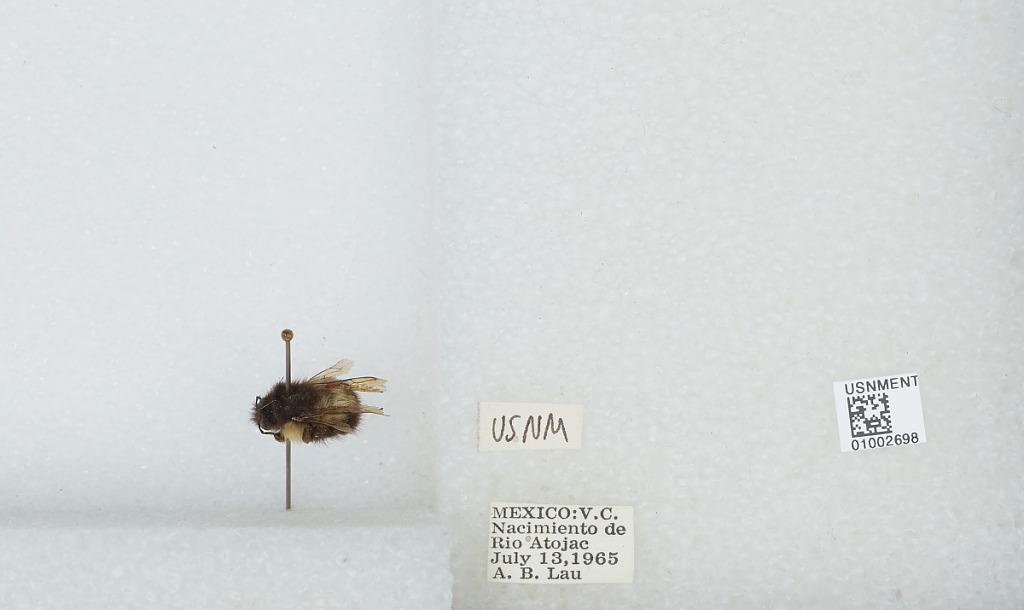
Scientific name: Bombus (Pyrobombus) ephippiatus (Say)
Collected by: A. Lau
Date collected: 1965-7-13
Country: Mexico
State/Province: Veracruz
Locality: Nacimiento De Rio Atoyac